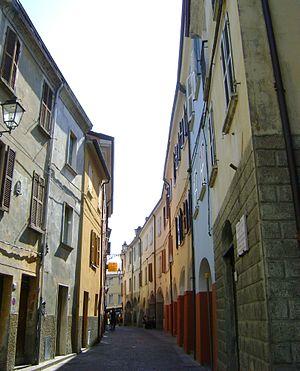
Sàrsina une commune italienne de la province de Forlì-Cesena dans la région Émilie-Romagne en Italie.